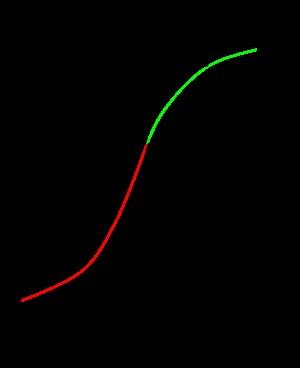
La théorie des perspectives est une théorie économique développée par Daniel Kahneman et Amos Tversky en 1979. Elle remet en cause la théorie de l'utilité espérée développée par John von Neumann et Oskar Morgenstern en 1944 et a valu à Daniel Kahneman le prix Nobel d'économie en 2002. Cette théorie est fondatrice de l'économie comportementale et de la finance comportementale et constitue l'une des premières théories économiques construite à partir de travaux expérimentaux.